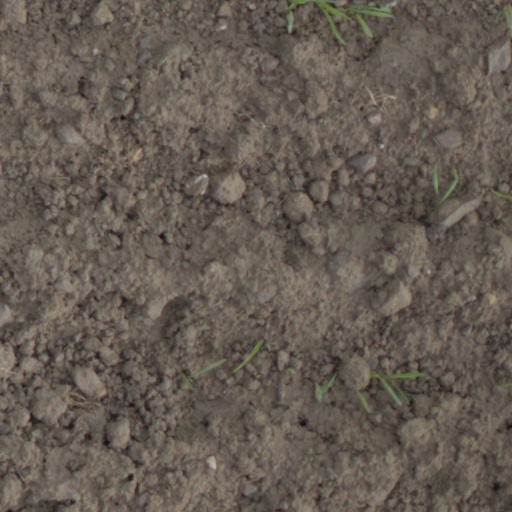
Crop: wheat